Charles Lawes-Wittewronge

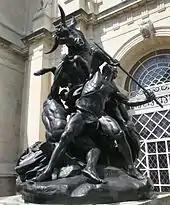
"The Death of Dirce" (first bronze version, 1906) on display to the left of the entrance of Tate Britain.

Sir Charles Bennet Lawes-Wittewronge, 2nd Baronet (3 October 1843 – 6 October 1911) was an English rower, athlete and sculptor. He exhibited twelve works at the Royal Academy.